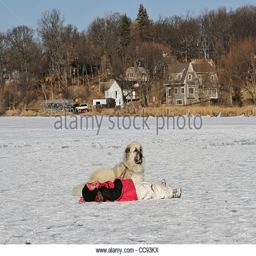
a small child and a large dog lying down on the ice